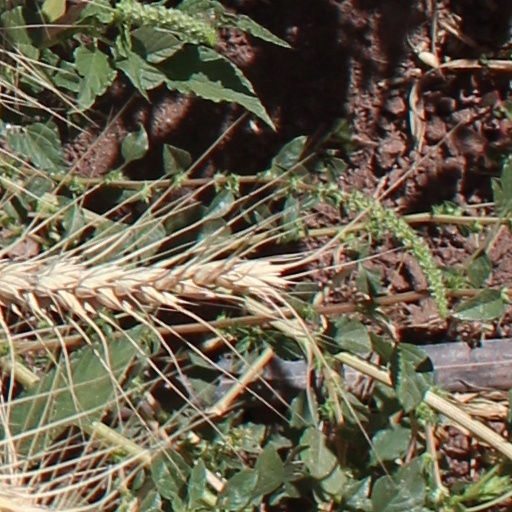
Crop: wheat